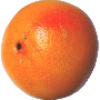
Label: Grapefruit Pink 1